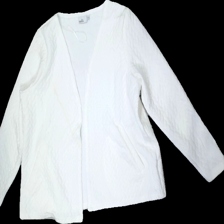
View: front
Type: Cardigan
Category: Ladies
Brand: Isolde
Colors: White
Material: 68% Polyester 32% Cotton
Cut: Regular
Size: XL
Stains: Major
Price range: <50
Recommended usage: Export